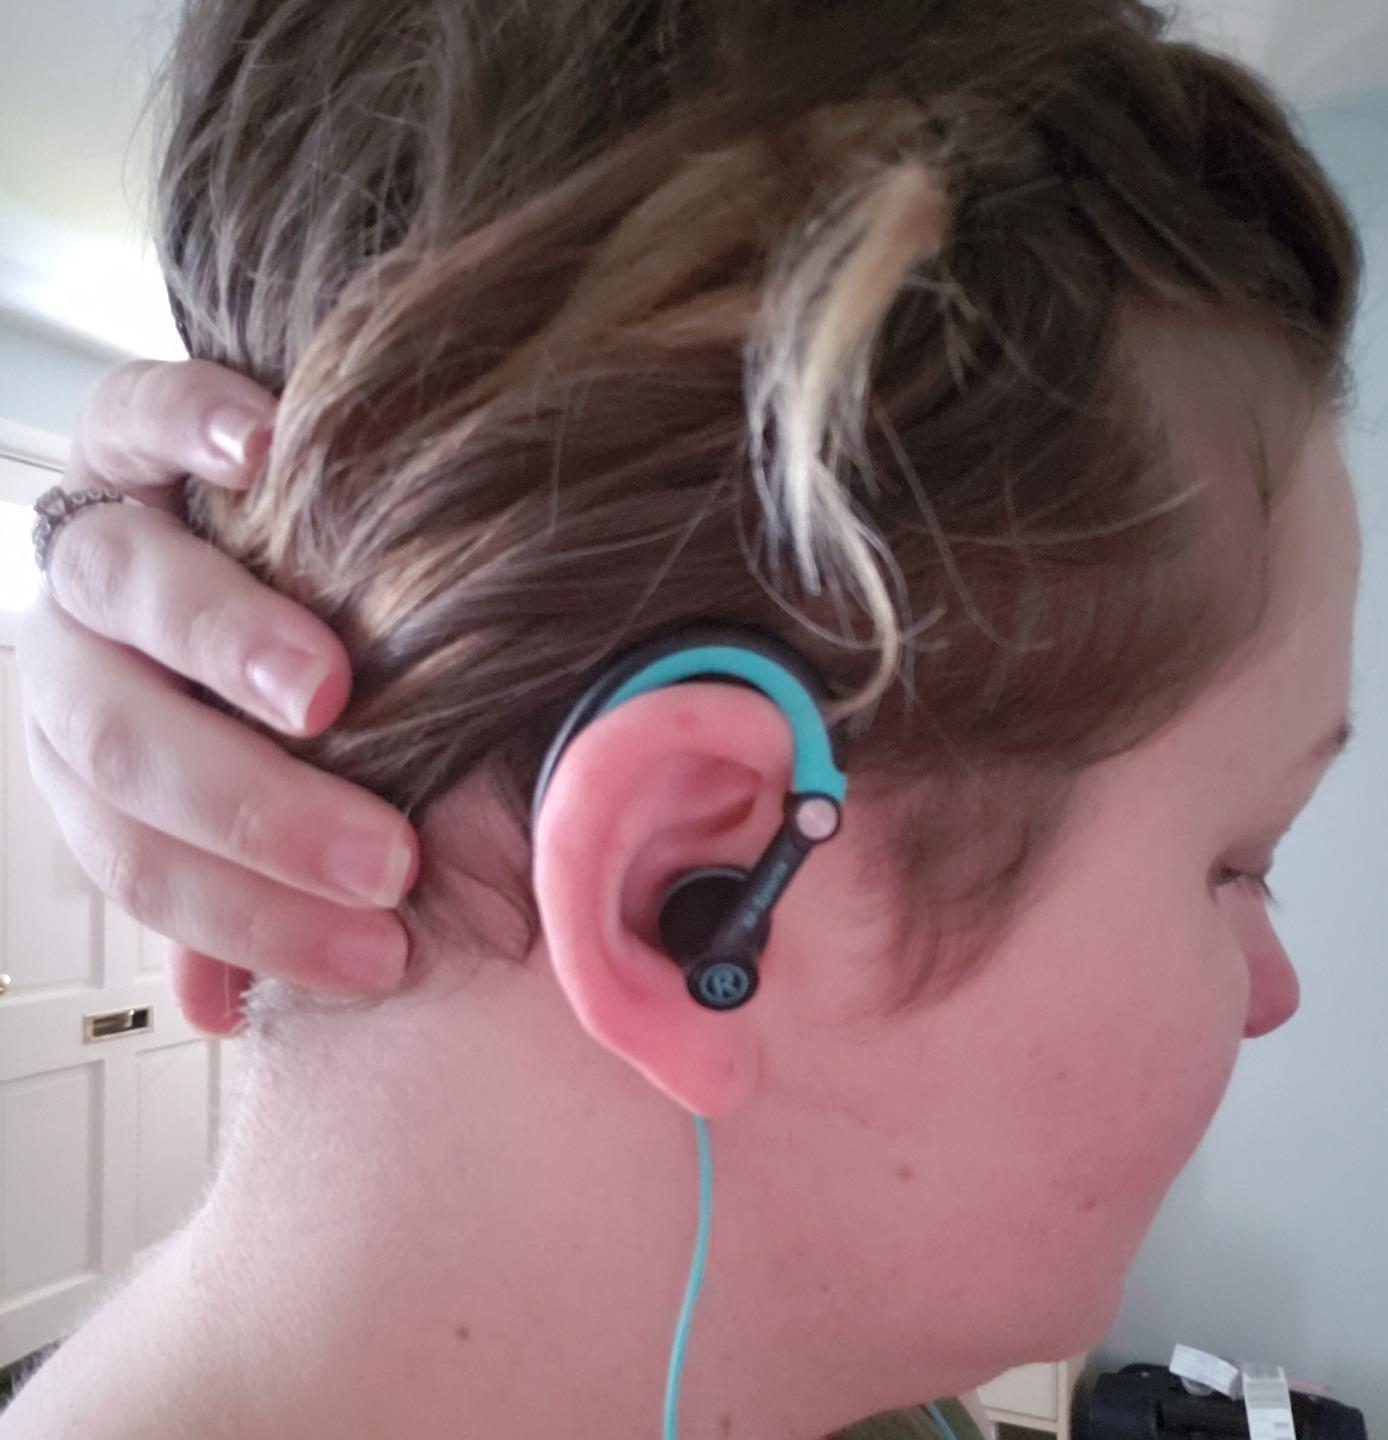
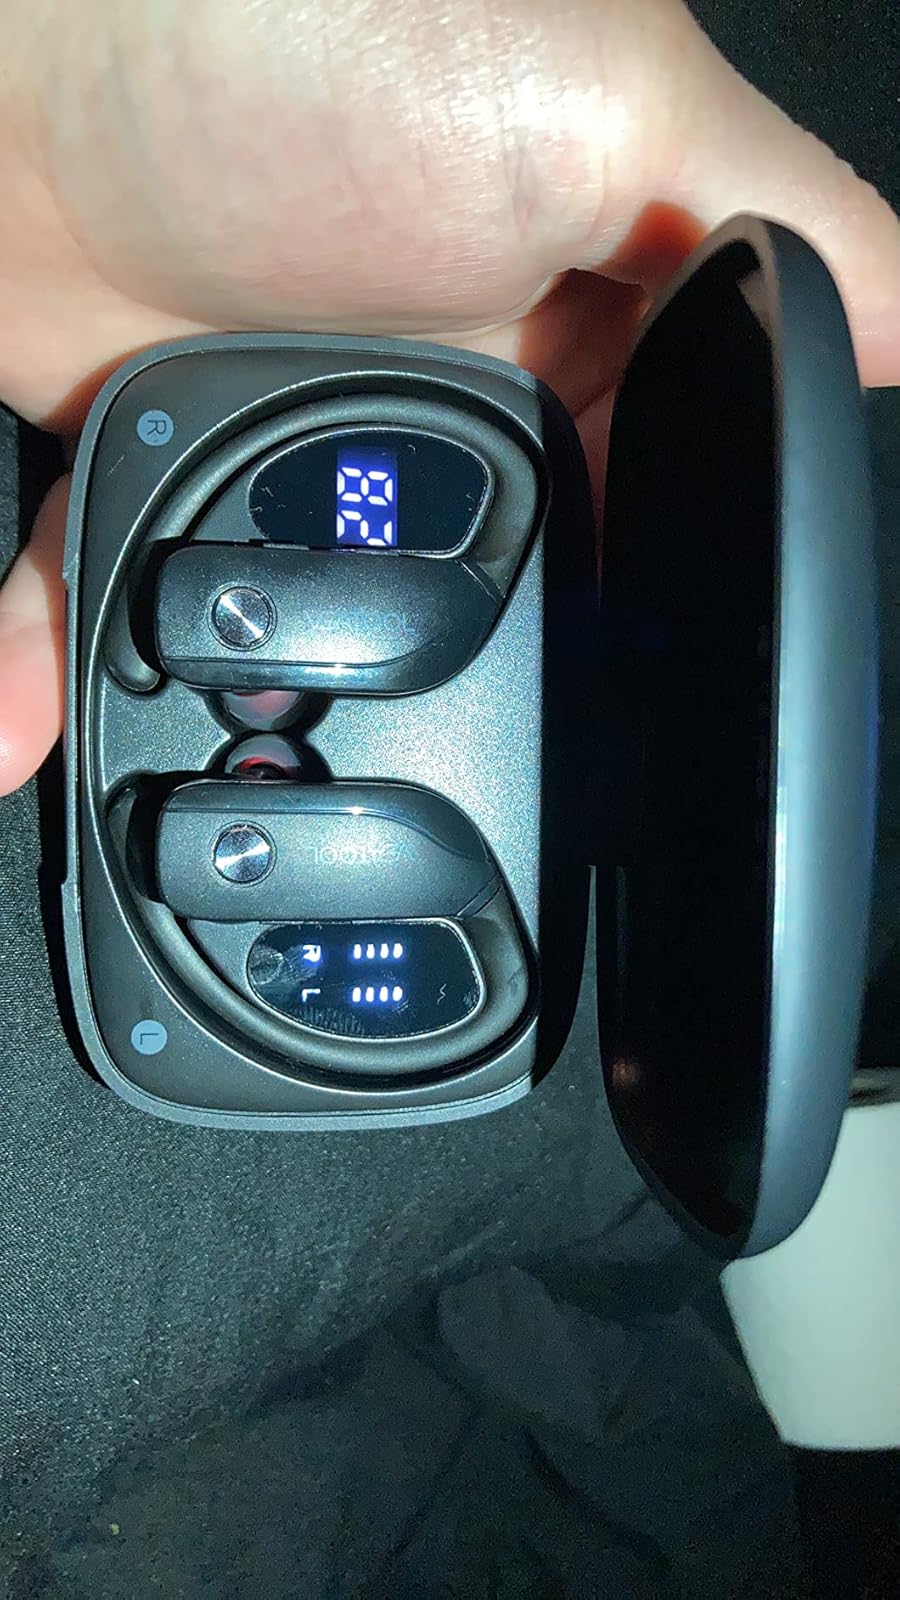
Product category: earbuds
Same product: no